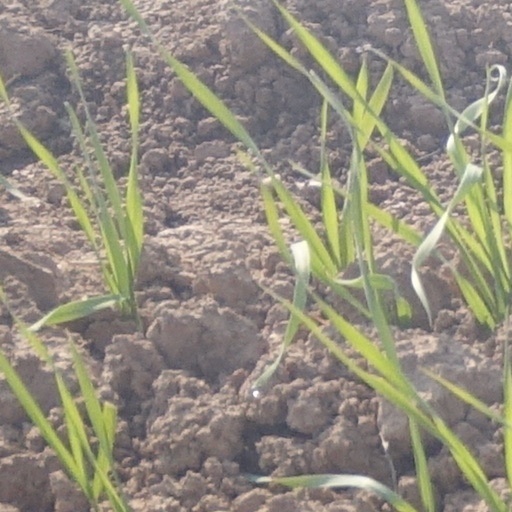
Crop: wheat